Noyon station

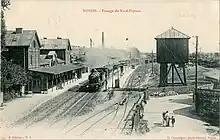
Noyon station

Noyon is a railway station serving the town Noyon, Oise department, northern France. It is situated on the Creil–Jeumont railway.